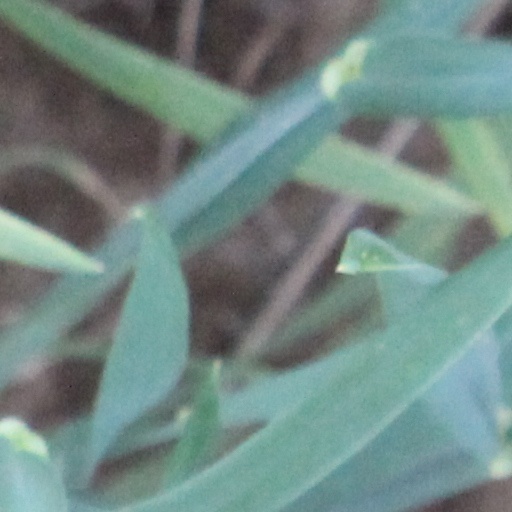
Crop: wheat